Viktor Zolotov

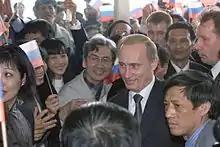
Putin and Zolotov in Vietnam, March 2001

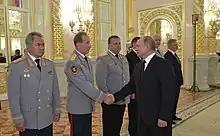
Putin with Zolotov, Sergei Shoigu and other senior Kremlin officials in October 2018

Zolotov also served in Roman Tsepov's private guard service Baltik-Eskort, prior to the poisoning of Tsepov by an unknown radioactive substance. The agency was created in 1992, based on the advice from Zolotov, who allegedly oversaw this agency later as a member of the active reserve, according to Yuri Felshtinsky and Vladimir Pribylovsky. The firm provided protection to high ranking Saint Petersburg officials, including the city mayor Sobchak and his family, as well as vice-mayor Putin. It also served as the central mechanism for the collection of tribute and "chorniy nal" or "black cash" for Putin's purposes.